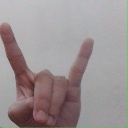
अक्षर: श